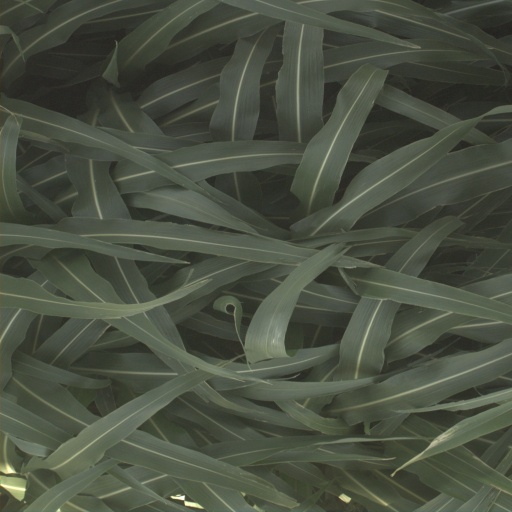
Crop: sorghum